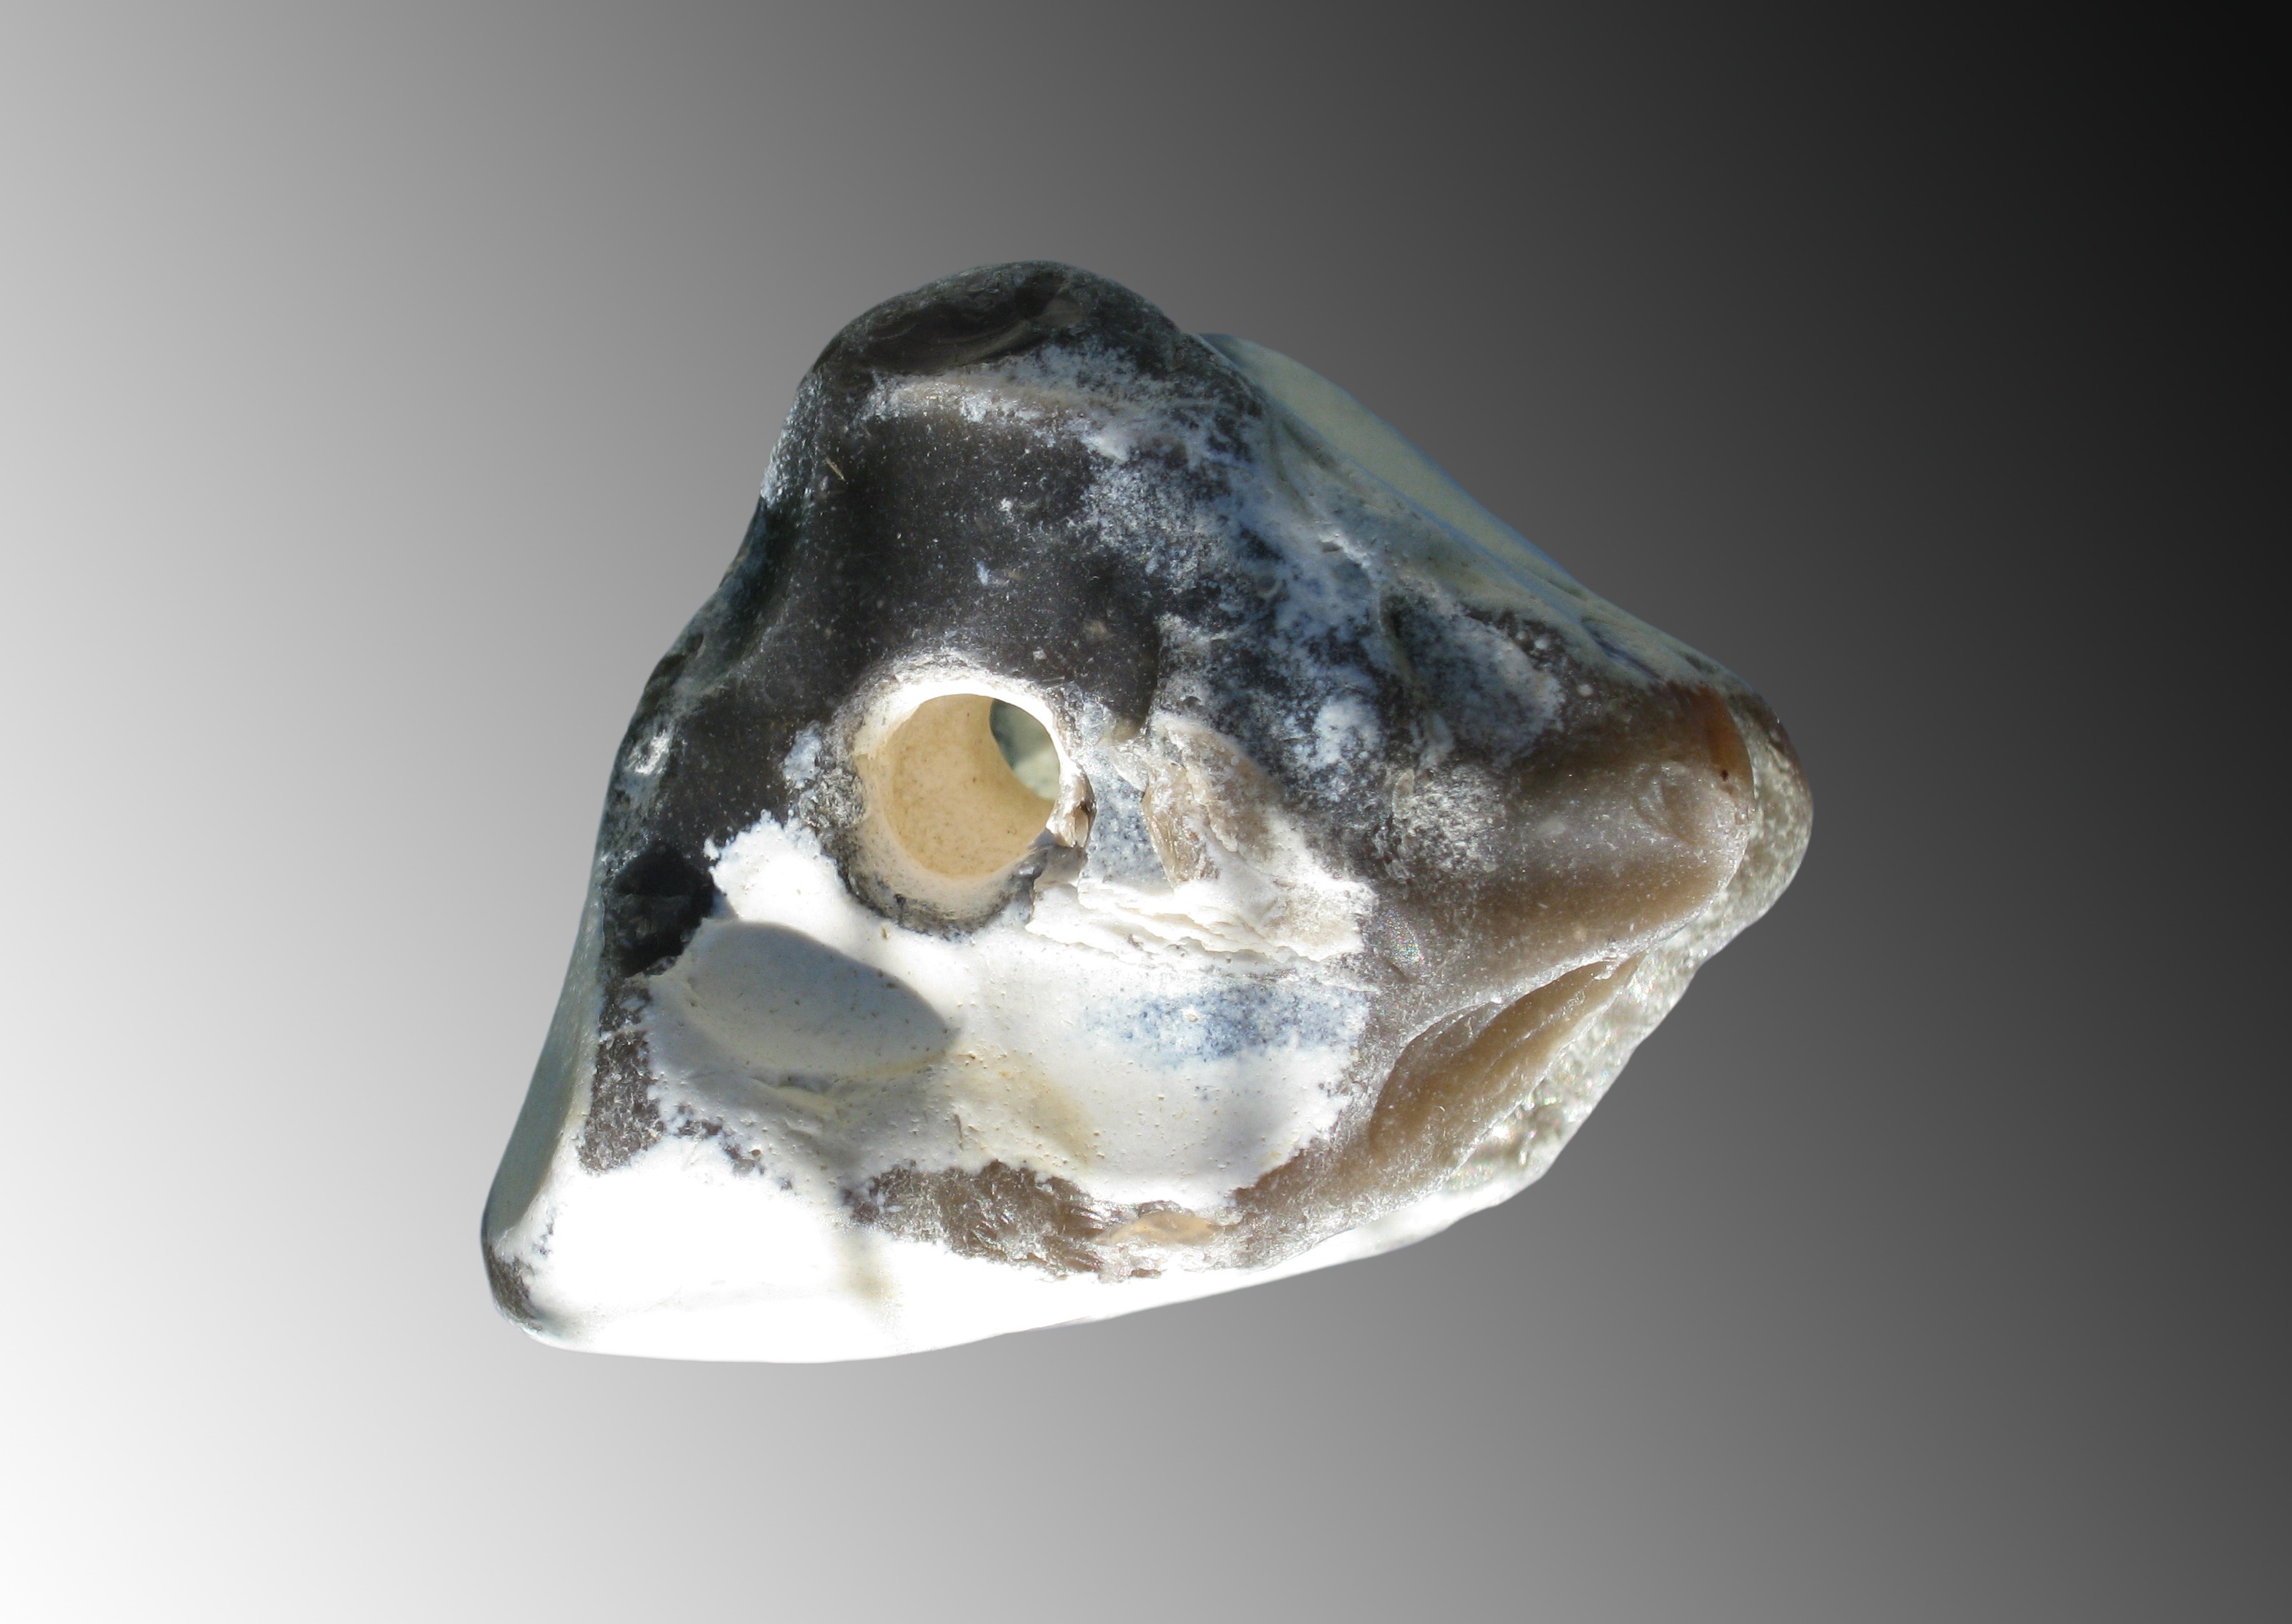
hole, isolated, seafood, fish, close up, stones, head, luck, baltic sea, chicken god